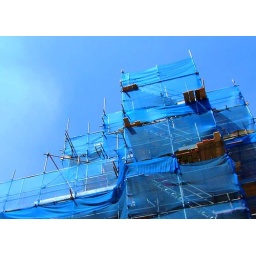
Blue ship sailing in the sky